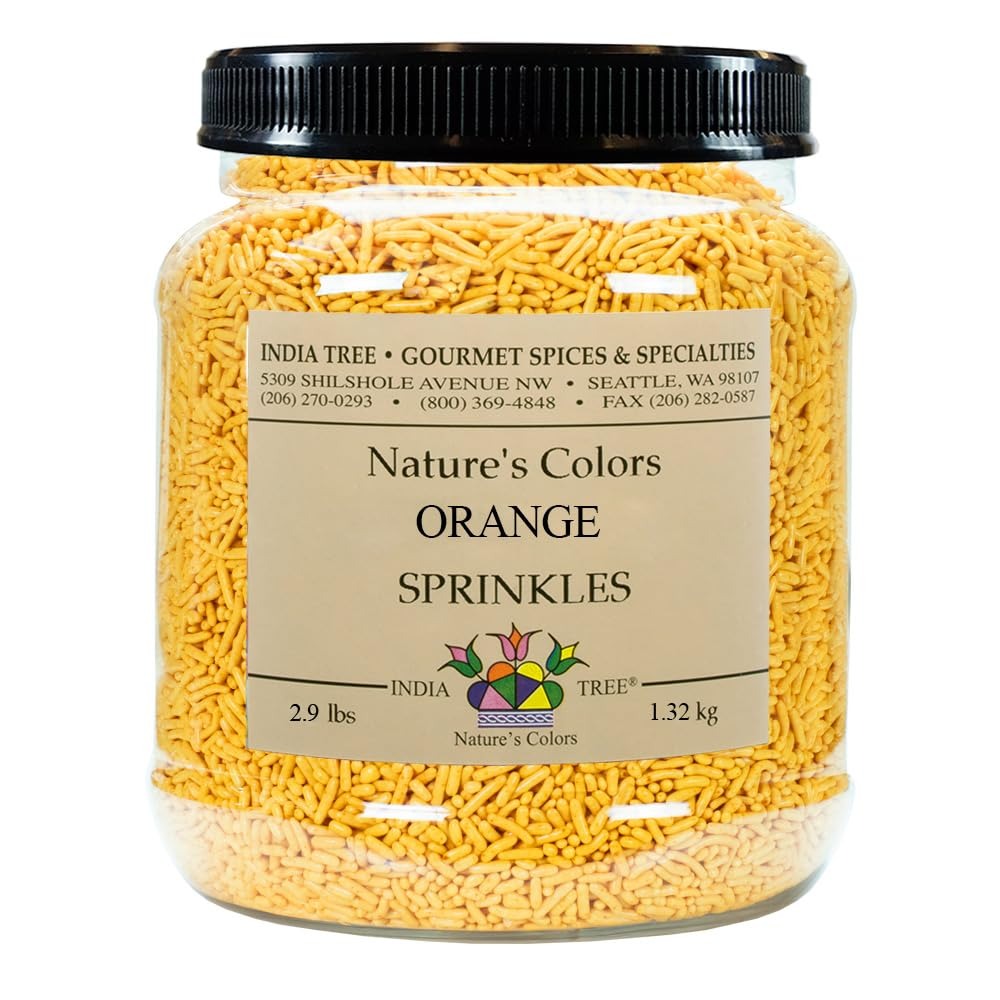
Item Name: Nature's Colors, Orange , Sugar Sprinkles for Baking and Decorating , 2.9 Lb Canister (Pack of 1)
Bullet Point 1: NATURALLY COLORED: Our sprinkles are colored with plant-based ingredients making them a healthier alternative to traditional sprinkles; Enjoy the vibrant colors & delicious taste of sprinkles without any artificial additives!
Bullet Point 2: VERSATILE: Use our sprinkles to decorate cakes, cupcakes, cookies, and more; They’re also great for adding a pop of color to ice cream and other frozen treats; Mix and match our sprinkles to create unique color combinations.
Bullet Point 3: ELEVATE DESSERTS: Whether you’re a professional baker or just love to bake at home, our dye-free sprinkles will add a touch of whimsy and flavor to all your desserts; So go ahead, get creative and sprinkle on the fun!
Bullet Point 4: Quality Ingredients for Creative Cooks: India Tree offers an exciting assortment of cooking and baking ingredients; Ranging from pantry staples like sugar to fabulous colored sugar sprinkles, sugar cubes and vegetable dyes
Bullet Point 5: Make India Tree your go-to shop for Decorative sprinkles, confetti, colored sugar and baking sugar; We also carry a wide array of savory seasonings, all created to chef-level standards with attractive minimalist packaging
Value: 46.4
Unit: Ounce

Price: 55.69